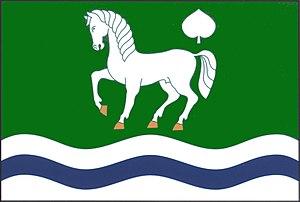
Zbilidy est une commune du district de Jihlava, dans la région de Vysočina, en République tchèque. Sa population s'élevait à 211 habitants en 2019.